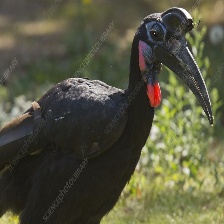
Species: ABYSSINIAN GROUND HORNBILL
Scientific name: BUCORVUS ABYSSINICUS
ImageNet parent category: hornbill